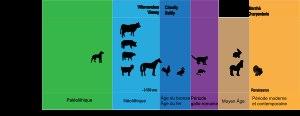
La Préhistoire du Loiret est la période comprise entre les premières traces laissées par les Hommes sur le territoire du département du Loiret et les premiers documents écrits. Elle commence vers 550 000 ans avant le présent et se termine à la fin du Néolithique, vers 2000 av. J.-C..